Concord Haven

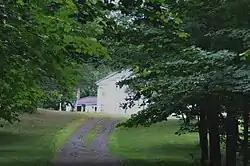

Concord Haven, or the J. Leon Williams House, is a historic summer estate in Embden, Maine. Built in 1915, the house is a fine local example of Colonial Revival architecture, and is one of the only architect-designed buildings in the rural community. It was designed by John Calvin Stevens and John Howard Stevens for local son James Leon Williams, noted for his advances in dentistry. The house was listed on the National Register of Historic Places in 1992.